Réghaïa forest

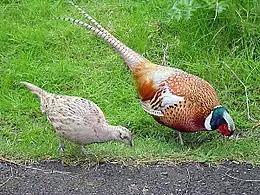
Pheasant birds.

The ichneumon mongoose ("Herpestes ichneumon") is a mammal known locally as zerdi in Arabic and izerdhi in Berber. Both names derive from the Arabic verb "zarada" meaning "to swallow", reflecting the mongoose's ability to swallow its food and small prey.